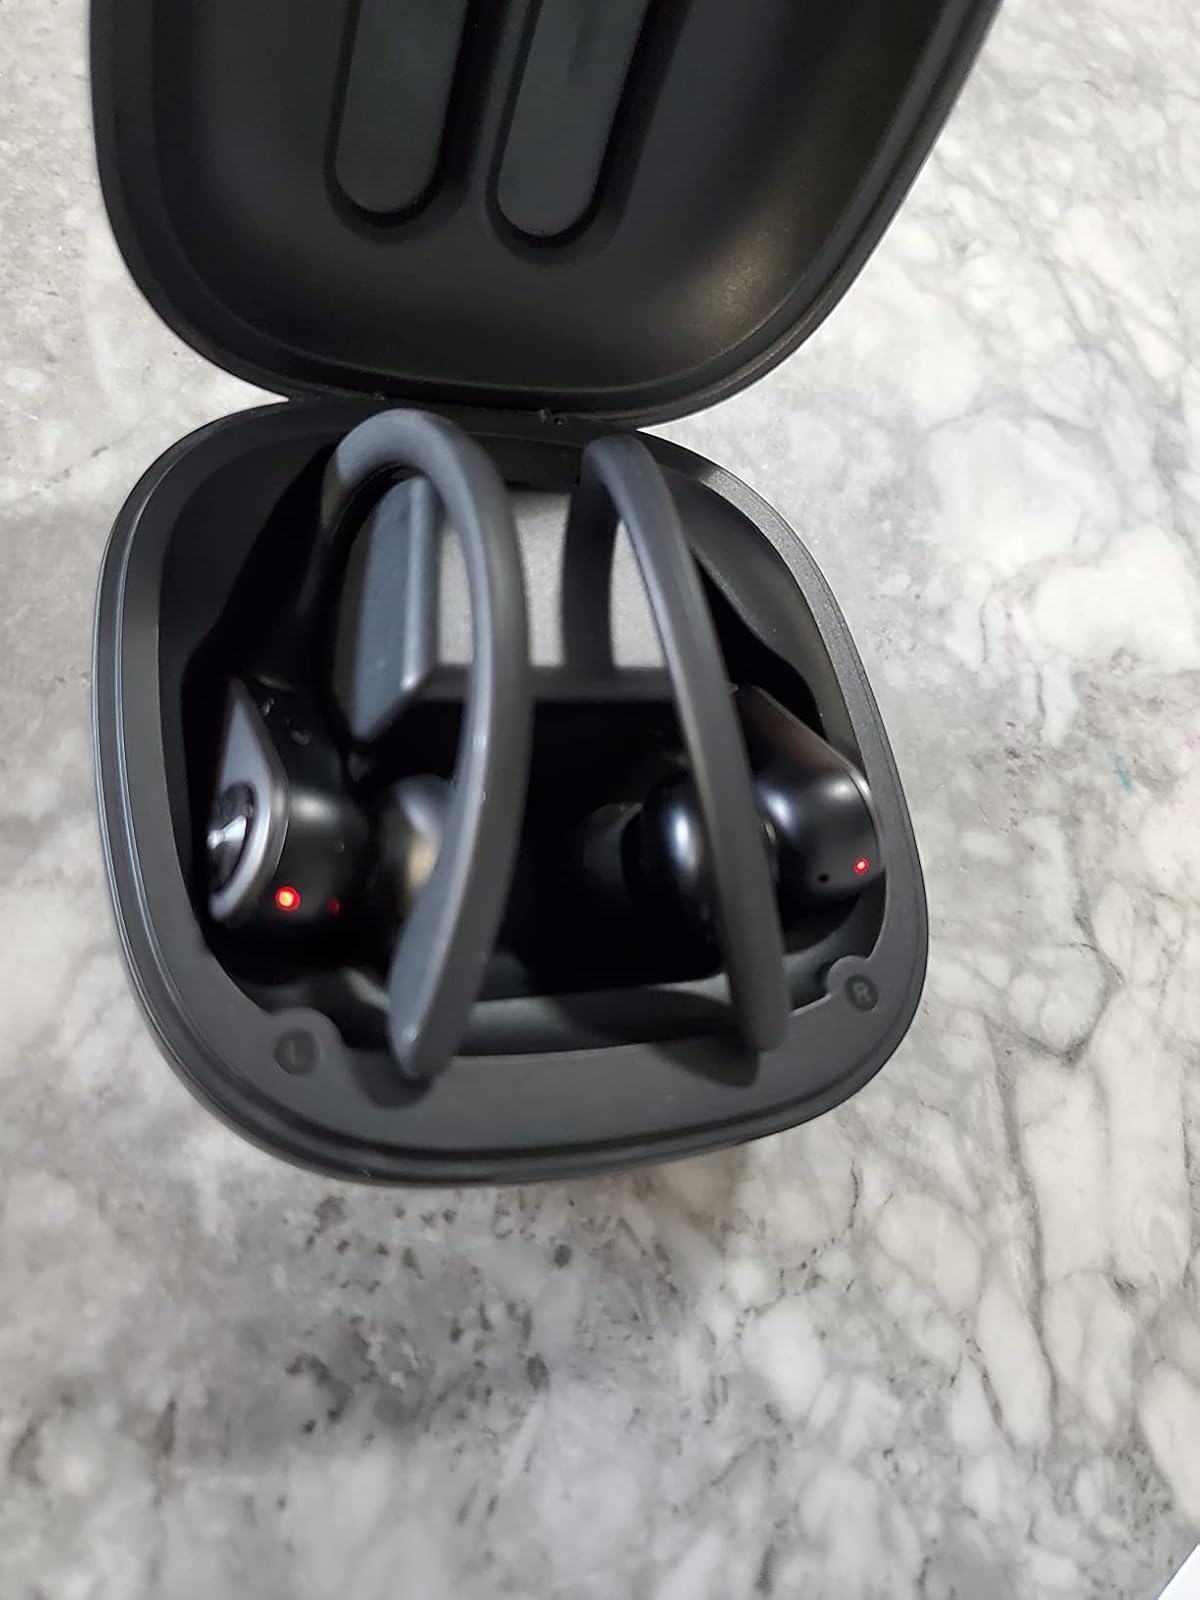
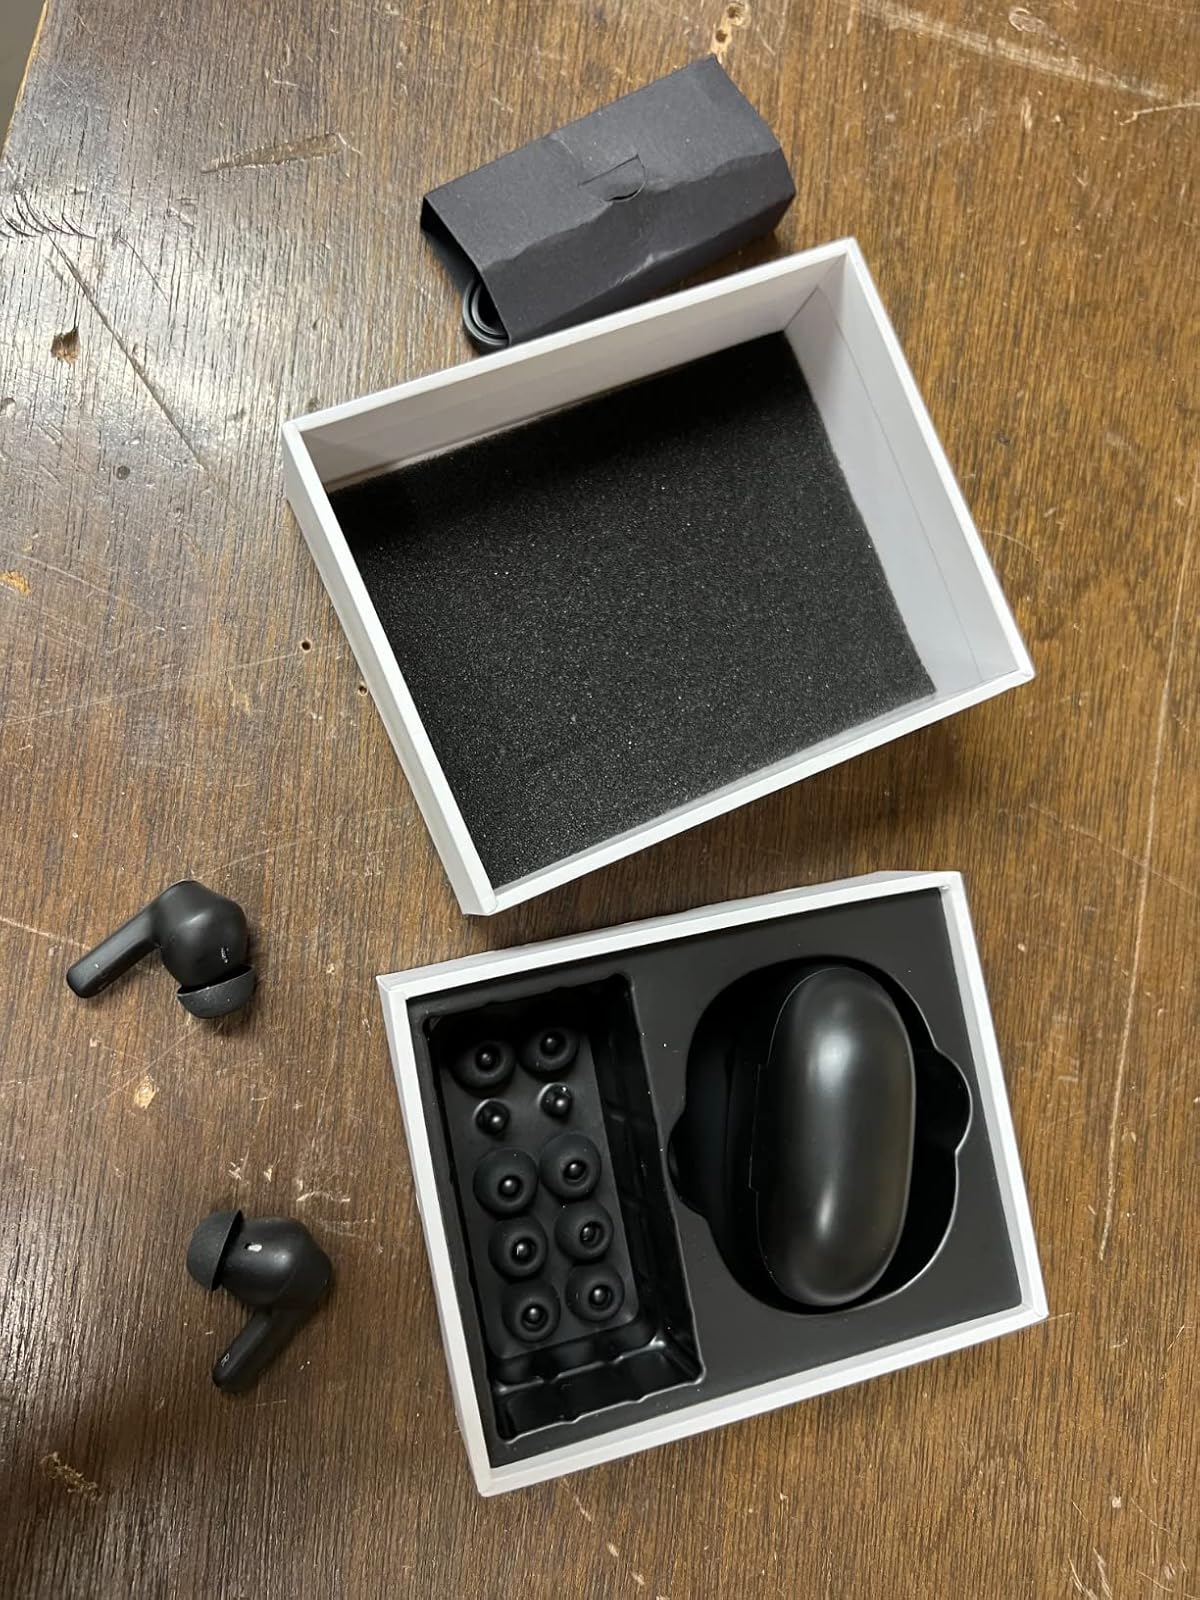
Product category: earbuds
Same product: no